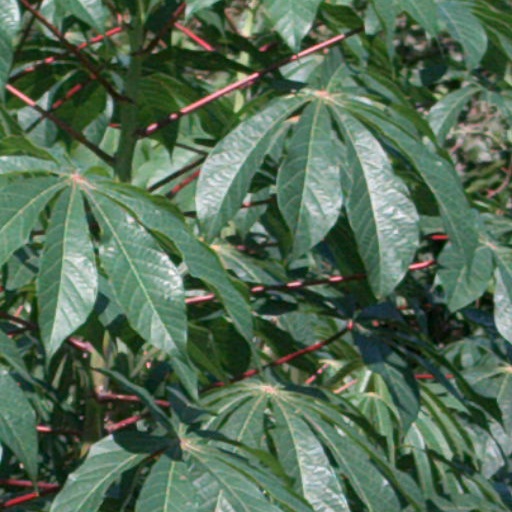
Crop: cassava